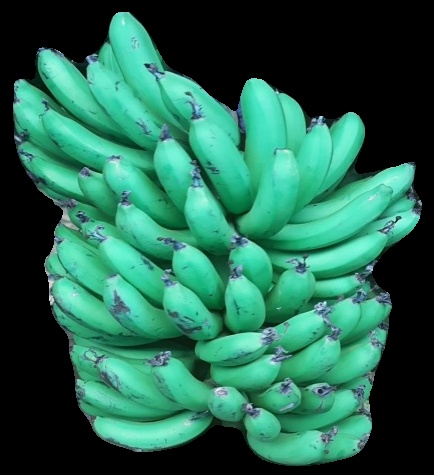
Variety: pachbale
Grade: grade1